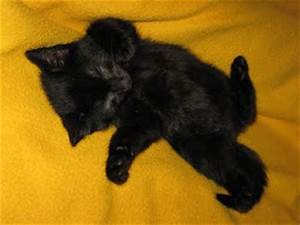
Label: cat